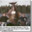
Label: flatfish